Organisation for the Prohibition of Chemical Weapons

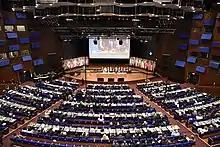
Fourth Special Session of the Conference of the States Parties (2018)

The Hague was chosen as the location for the seat of the organisation after a successful lobby of the Dutch government, competing against Vienna and Geneva. The organisation has its headquarters next to the World Forum Convention Centre (where it holds its yearly Conference of States Parties) and an equipment store and laboratory facility in Rijswijk. The headquarters were officially opened by Queen Beatrix of the Netherlands on 20 May 1998. and consist of an eight-story building built in a semi-circle. A "permanent memorial to all victims" is present at the back of the building and is open to the public.